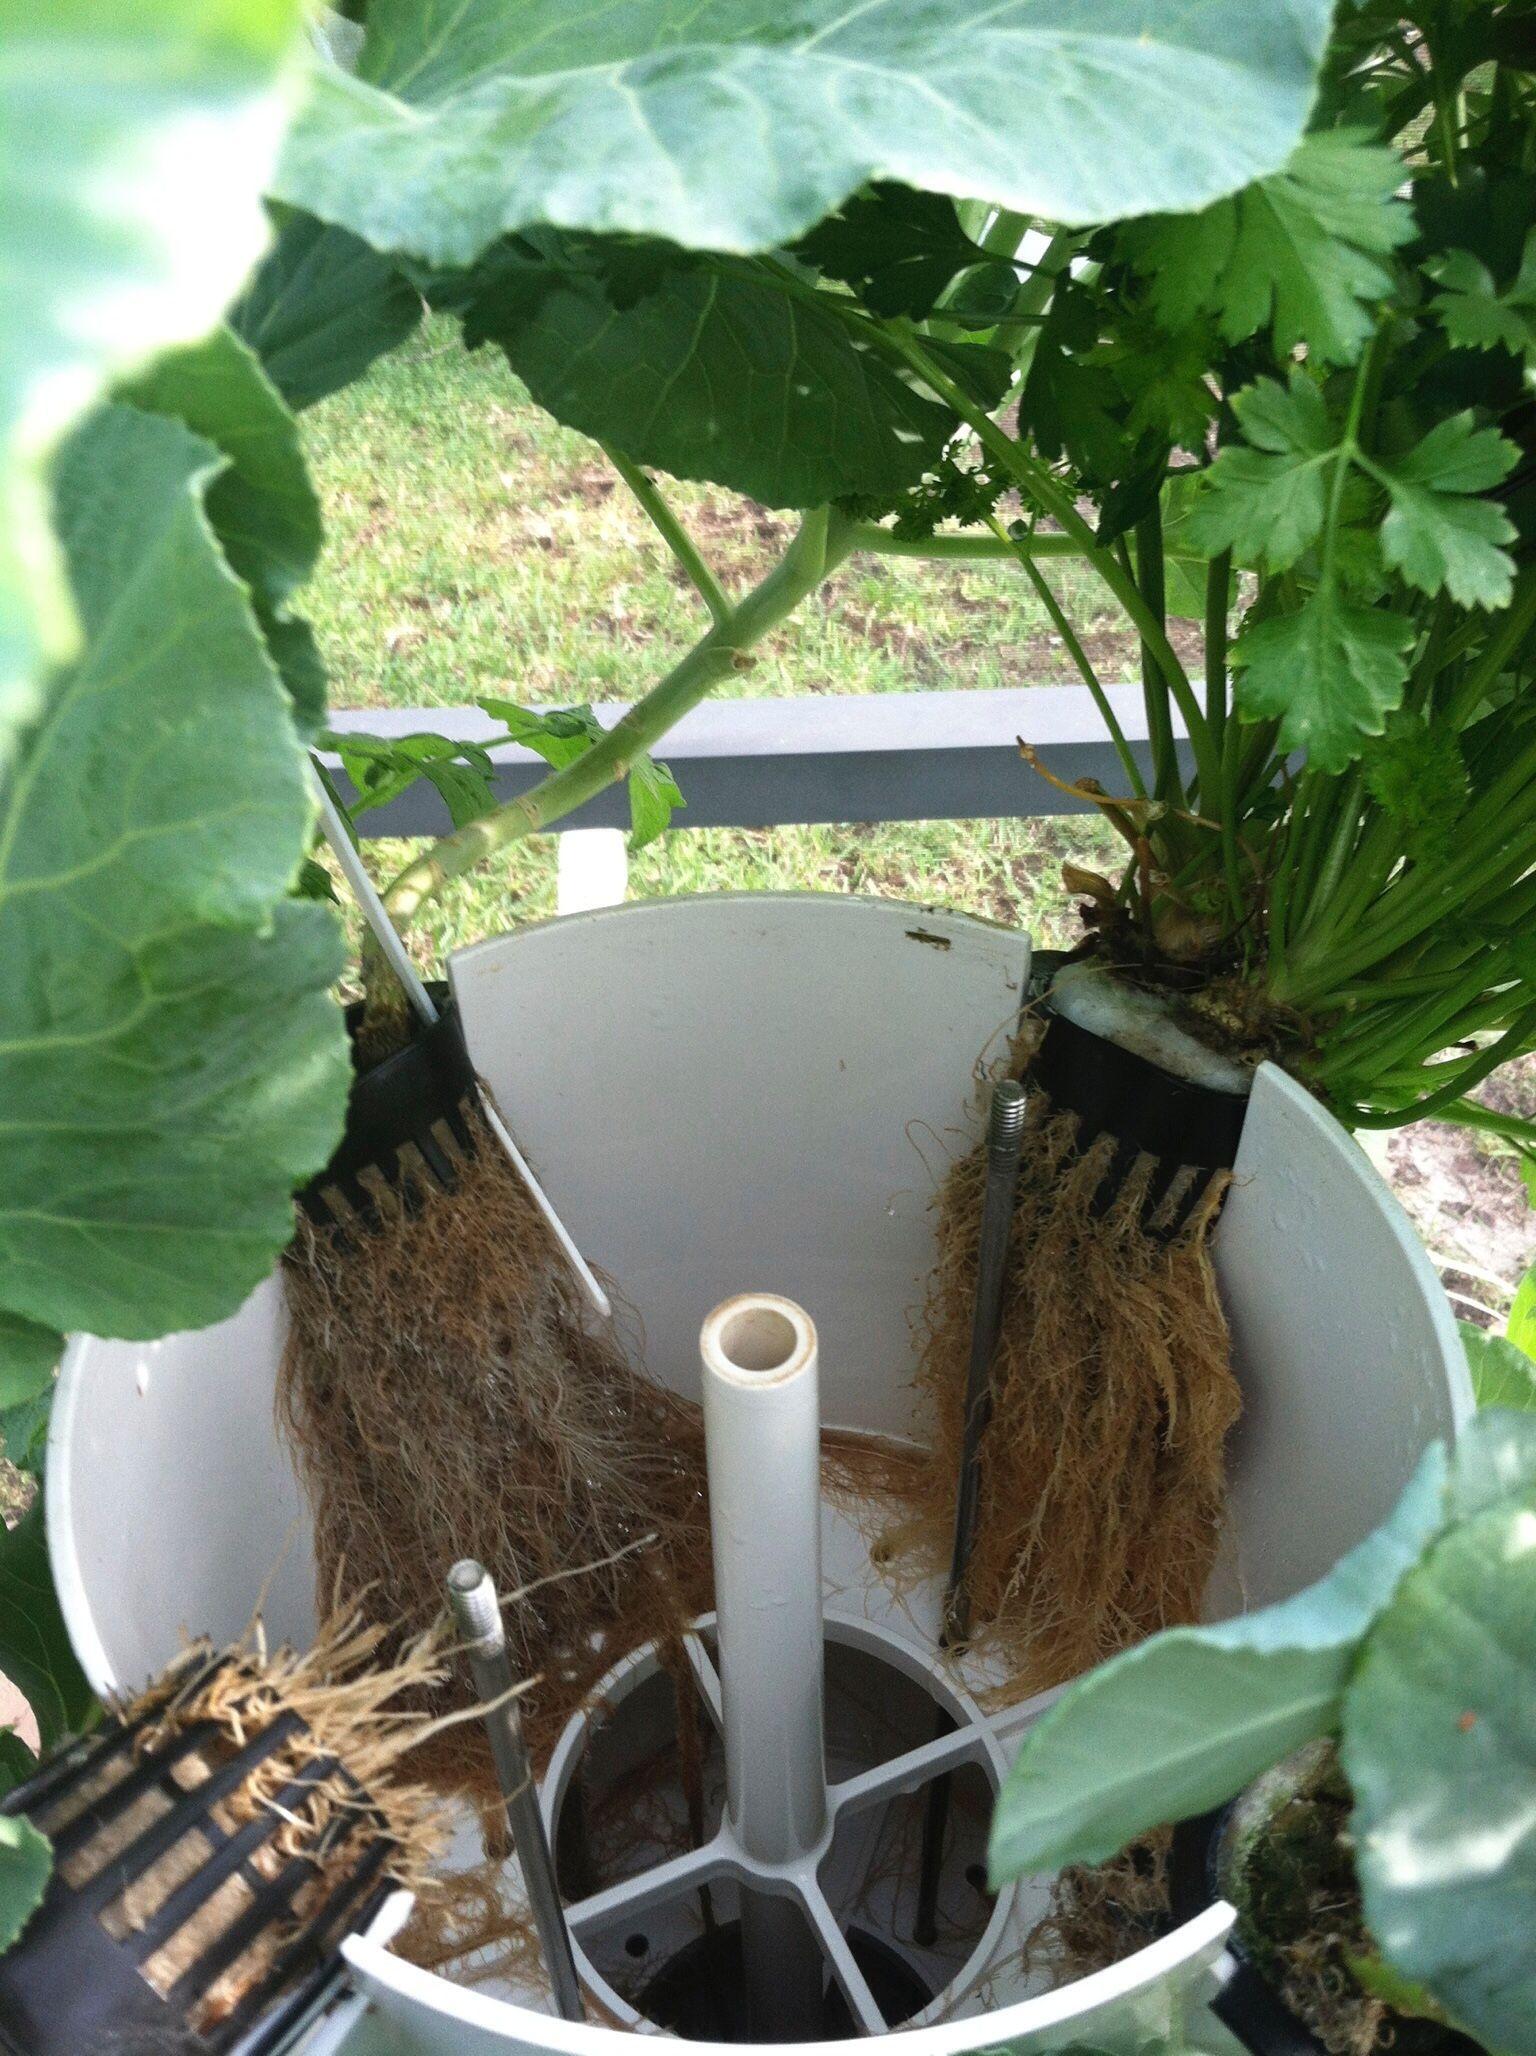
Huu ni mfumo wa kisasa wa kilimo cha [cs]haidropiniki[cs] ambapo mimea hupandwa bila kutumia udongo. Badala yake mizizi ya mimea hiyo imewekwa kwenye vyombo maalumu ilivyojaa maji yenye virutubisho muhimu kwa ukuaji. Mimea imepangwa kwa safu ikiwa na muonekano safi na uliorutibiwa vizuri.